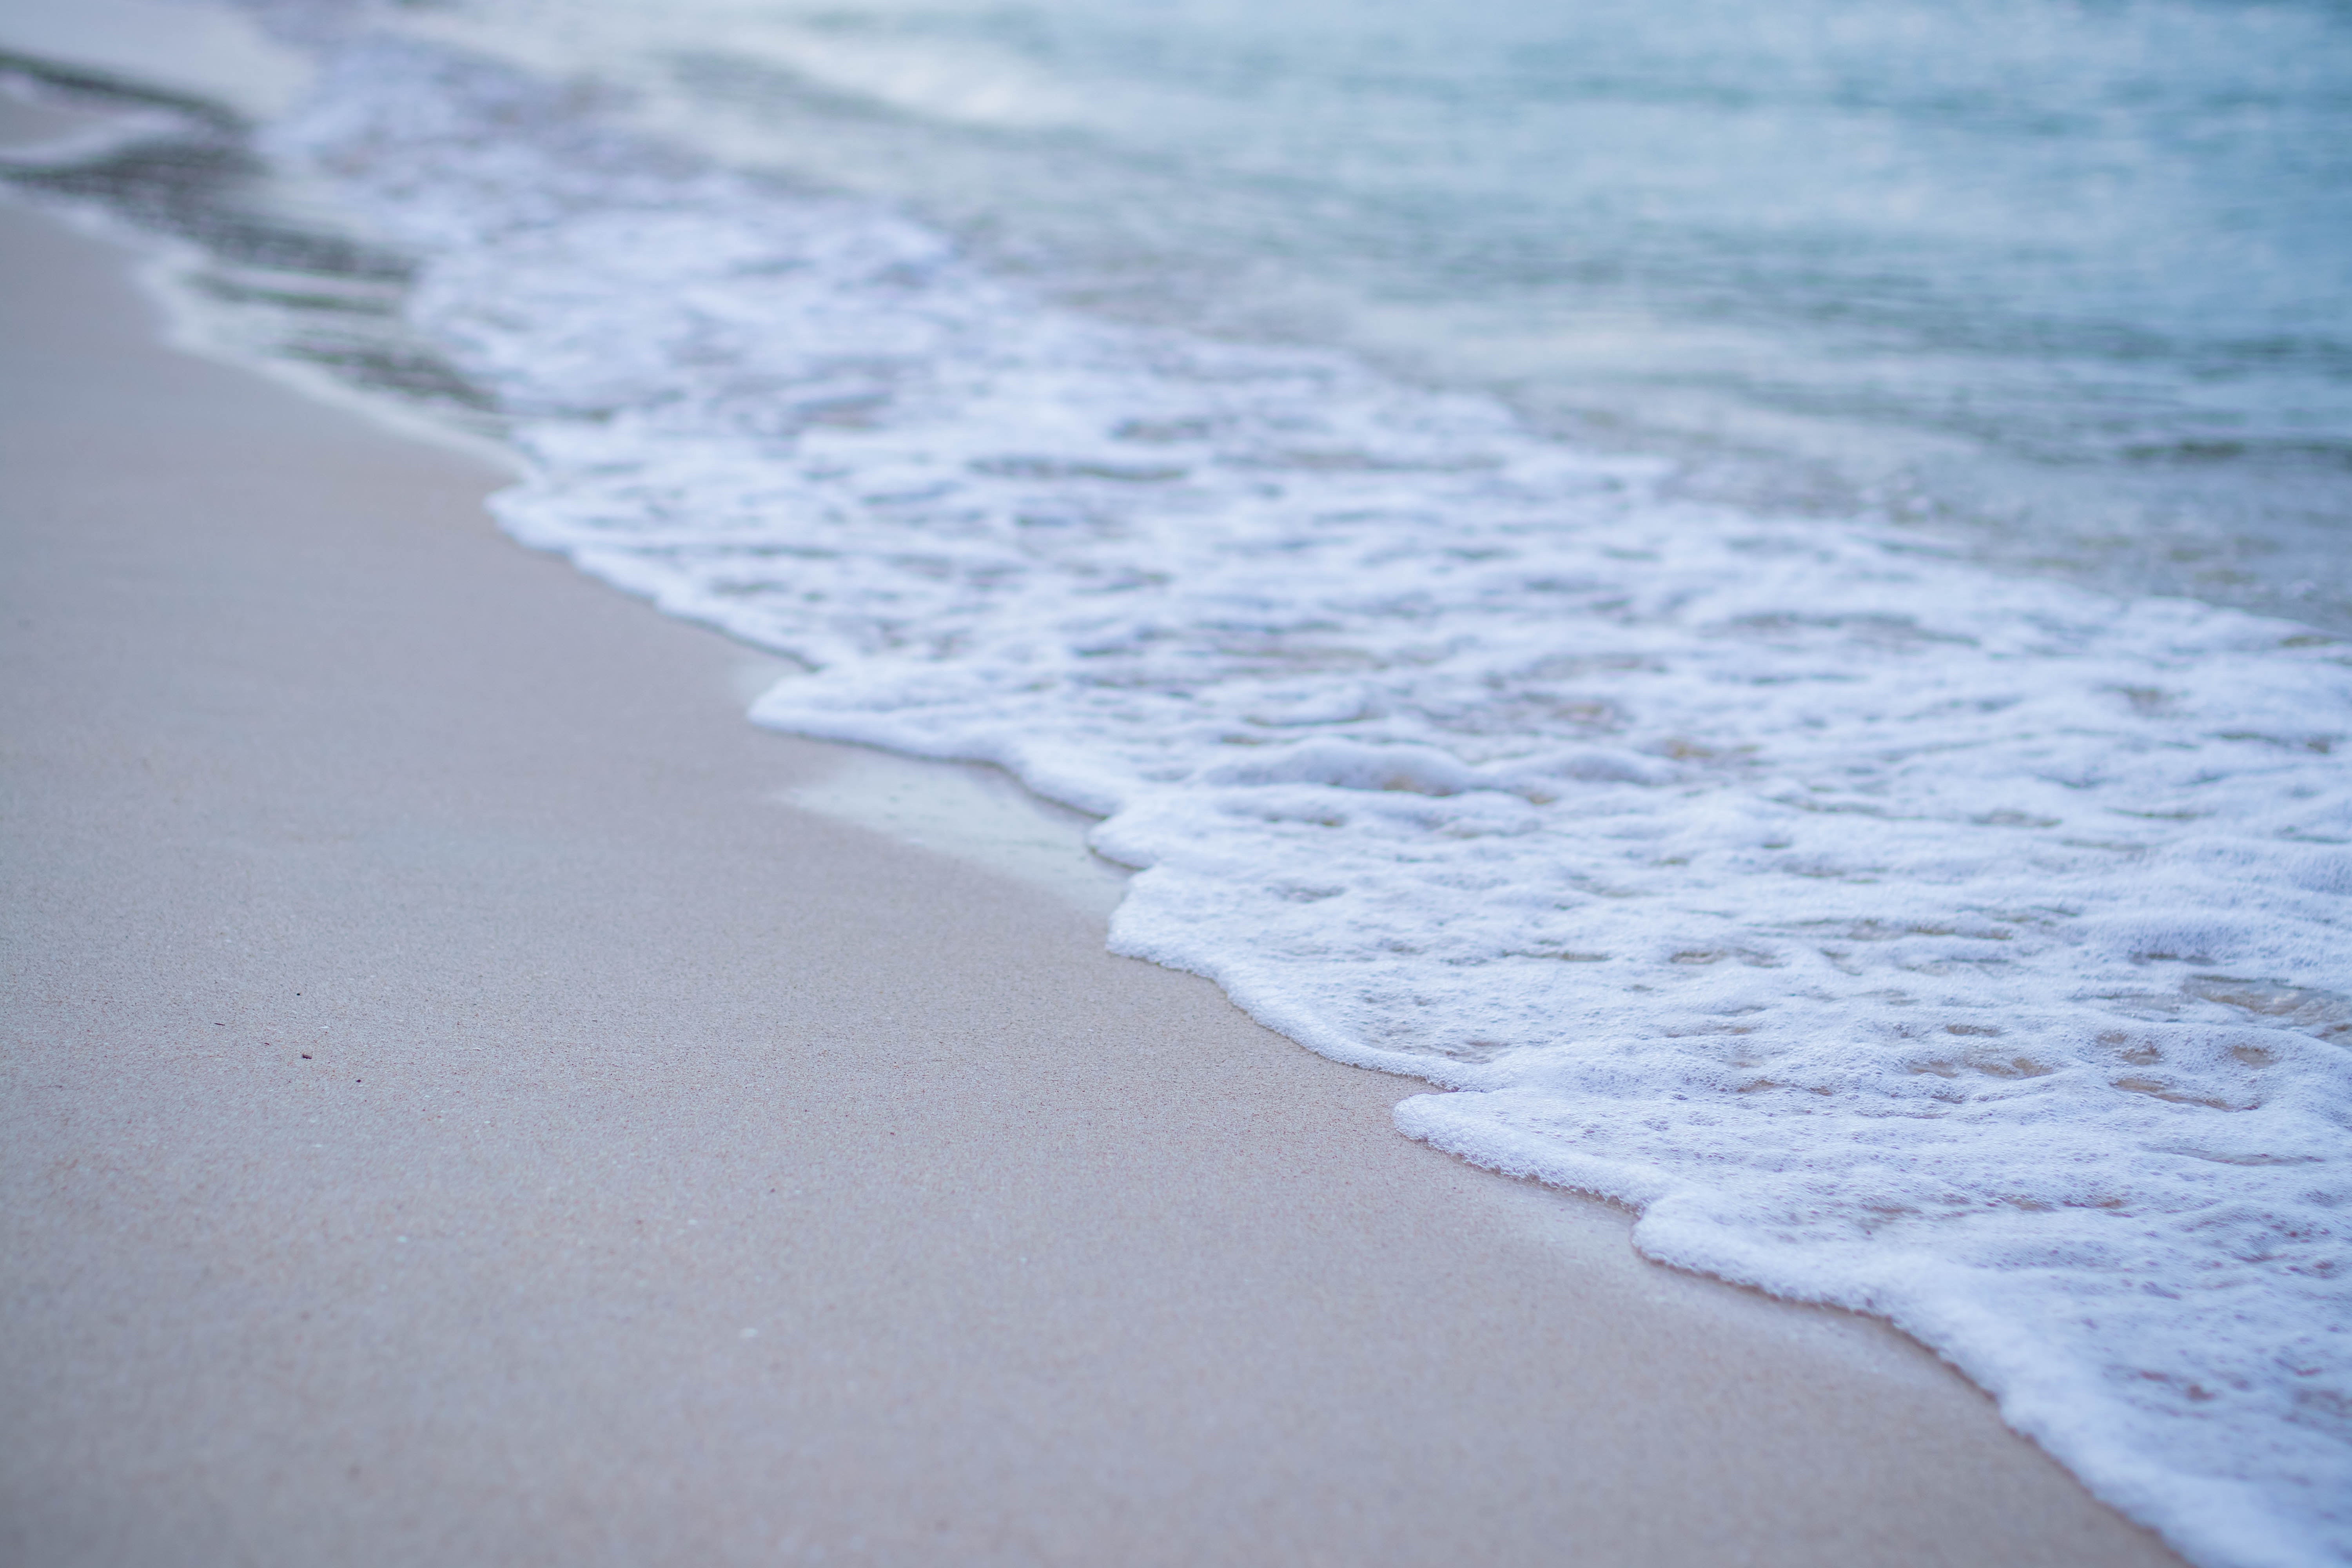
wave, sea, blue, sky, ocean, shore, water, wind wave, beach, coast, tide, sand, calm, coastal and oceanic landforms, horizon, cloud, vacation, winter